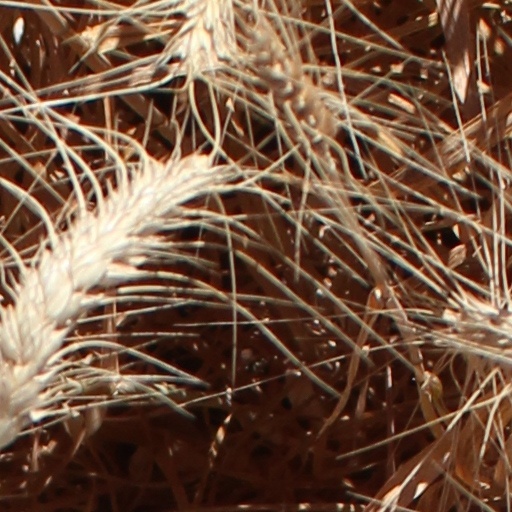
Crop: wheat